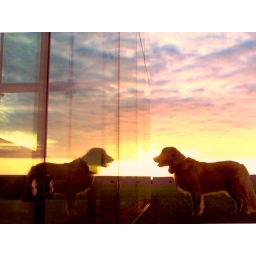
watching himself in the glass wall